Typhoon Tingting

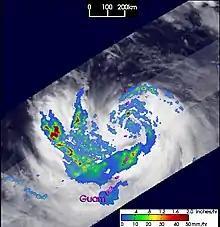
TRMM satellite image of Tingting on June 29

An estimated 300 people in Guam evacuated to emergency shelters in advance of Typhoon Tingting. Several schools throughout Guam were being used as shelters. A tropical storm warning and a flash flood warning, which were issued several hours before the typhoon warning, were kept in place for Guam until June 29. A small craft advisory was also issued for rest of the Mariana Islands. A typhoon warning was declared for most of the islands on June 27. The United States Air Force Base in the Mariana Islands was placed under Tropical Cyclone Condition of Readiness Four, the lowest level of readiness, as Tingting approached.